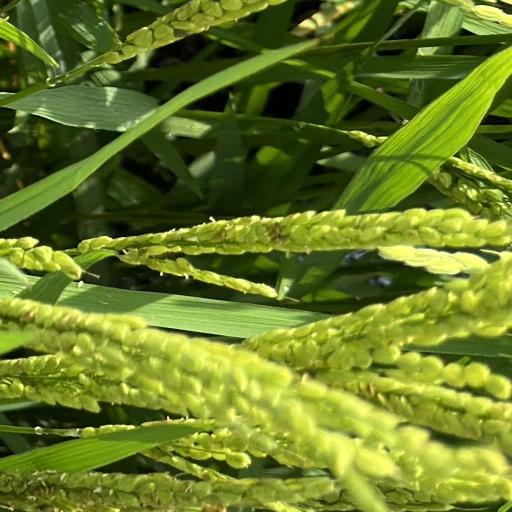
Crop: rice